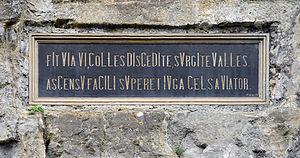
Luxembourg-ville, rue des Glacis